TBS Radio

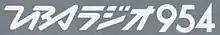
TBS Radio logo after the change in frequency

With the approval of the Geneva Frequency Plan of 1975, effective November 23, 1978, TBS Radio moved its frequency to 954kHz.